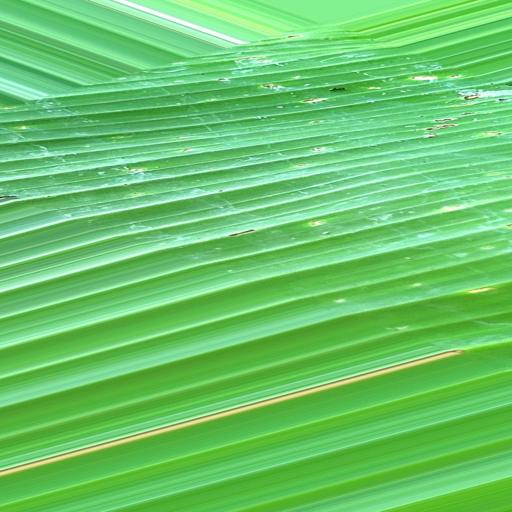
Label: insect_pest